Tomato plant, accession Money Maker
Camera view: bottom (45 deg); turntable rotation: 30 degrees
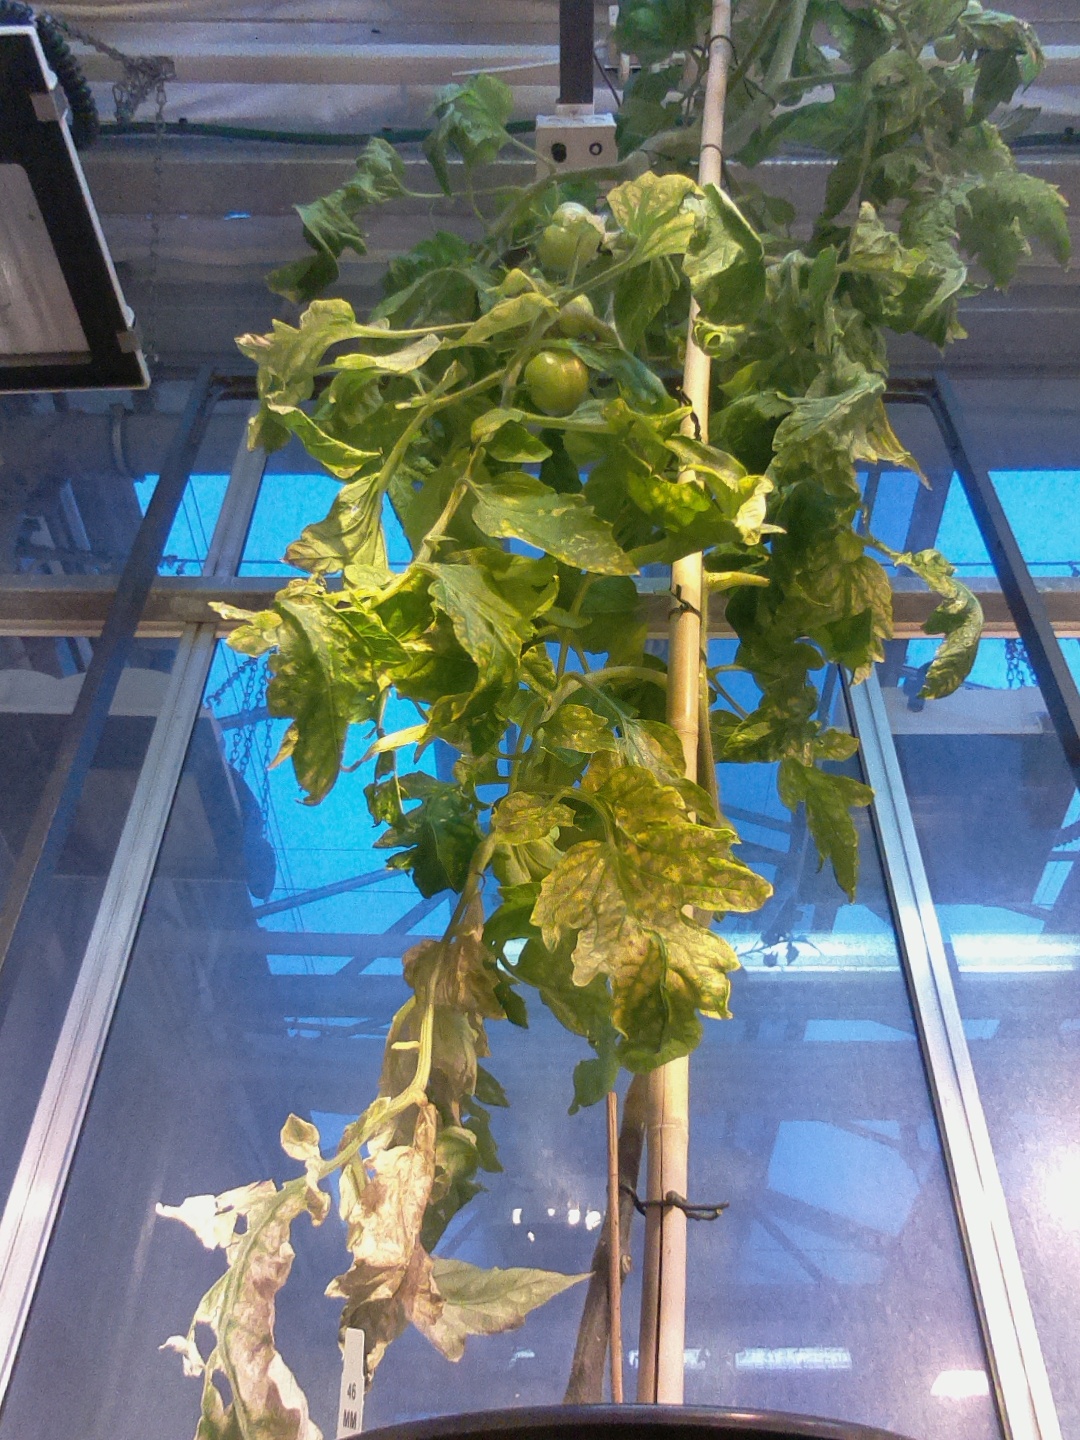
BBCH growth stage 78: 80% -90% of final fruit size